Naval operations in the Dardanelles campaign

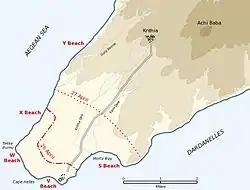

The landing at Cape Helles by the 29th Division was spread over five beaches with the main ones being V and W Beaches at the tip of the peninsula. While the landing at Anzac was planned as a surprise without a preliminary bombardment, the Helles landing was made after the beaches and forts were bombarded by the warships. The landing at S Beach inside the straits was made from the battleship "Cornwallis" and was virtually unopposed. The W Beach force came from the cruiser and the battleship which also carried the troops bound for X Beach. The cruiser and battleship supported the X Beach landing as well as a small landing to the north on the Aegean coast at Y Beach, later abandoned.